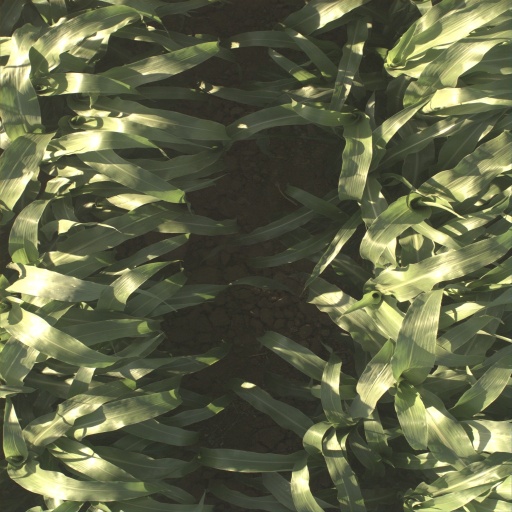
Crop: sorghum